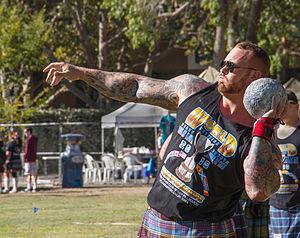
Cet article présente la liste des personnages de la série télévisée américaine Game of Thrones, adaptée des romans de fantasy médiévale écrits par George R. R. Martin. La série se déroule dans un univers fictif et narre les luttes de pouvoir pour le contrôle du Trône de fer sur les continents d'Essos et Westeros entre de nobles clans rivaux et leurs allégeances.
Hafþór Júlíus Björnsson, dit Thor Björnsson, né le 26 novembre 1988 à Reykjavik, est un sportif et acteur islandais. Il pratique notamment le sport de force.